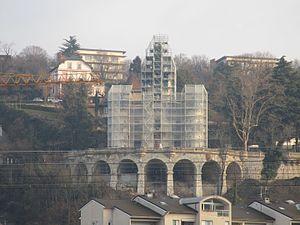
The Château de la Roche du Roi, à Aix-les-Bains, pendant sa rénovation le 18 décembre 2016.
Le château de la Roche du Roi est un château situé en France sur la commune d'Aix-les-Bains dans le département de la Savoie en région Auvergne-Rhône-Alpes.